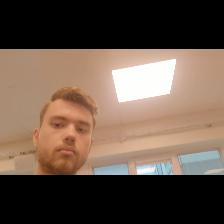
Label: Human